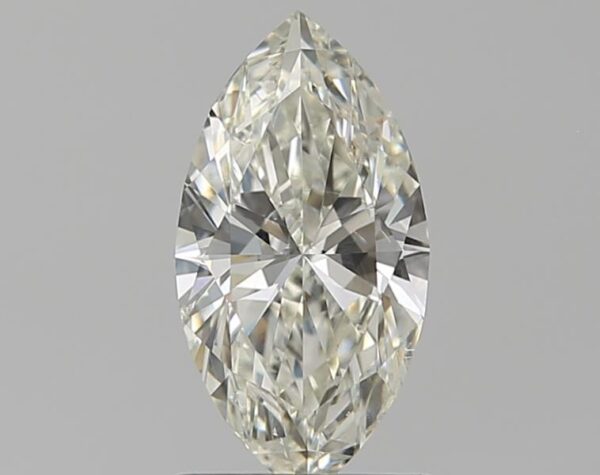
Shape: marquise
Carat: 1
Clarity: SI2
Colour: K
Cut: EX
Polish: EX
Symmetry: VG
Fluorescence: F
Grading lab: GIA
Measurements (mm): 10.02 x 5.28 x 3.23